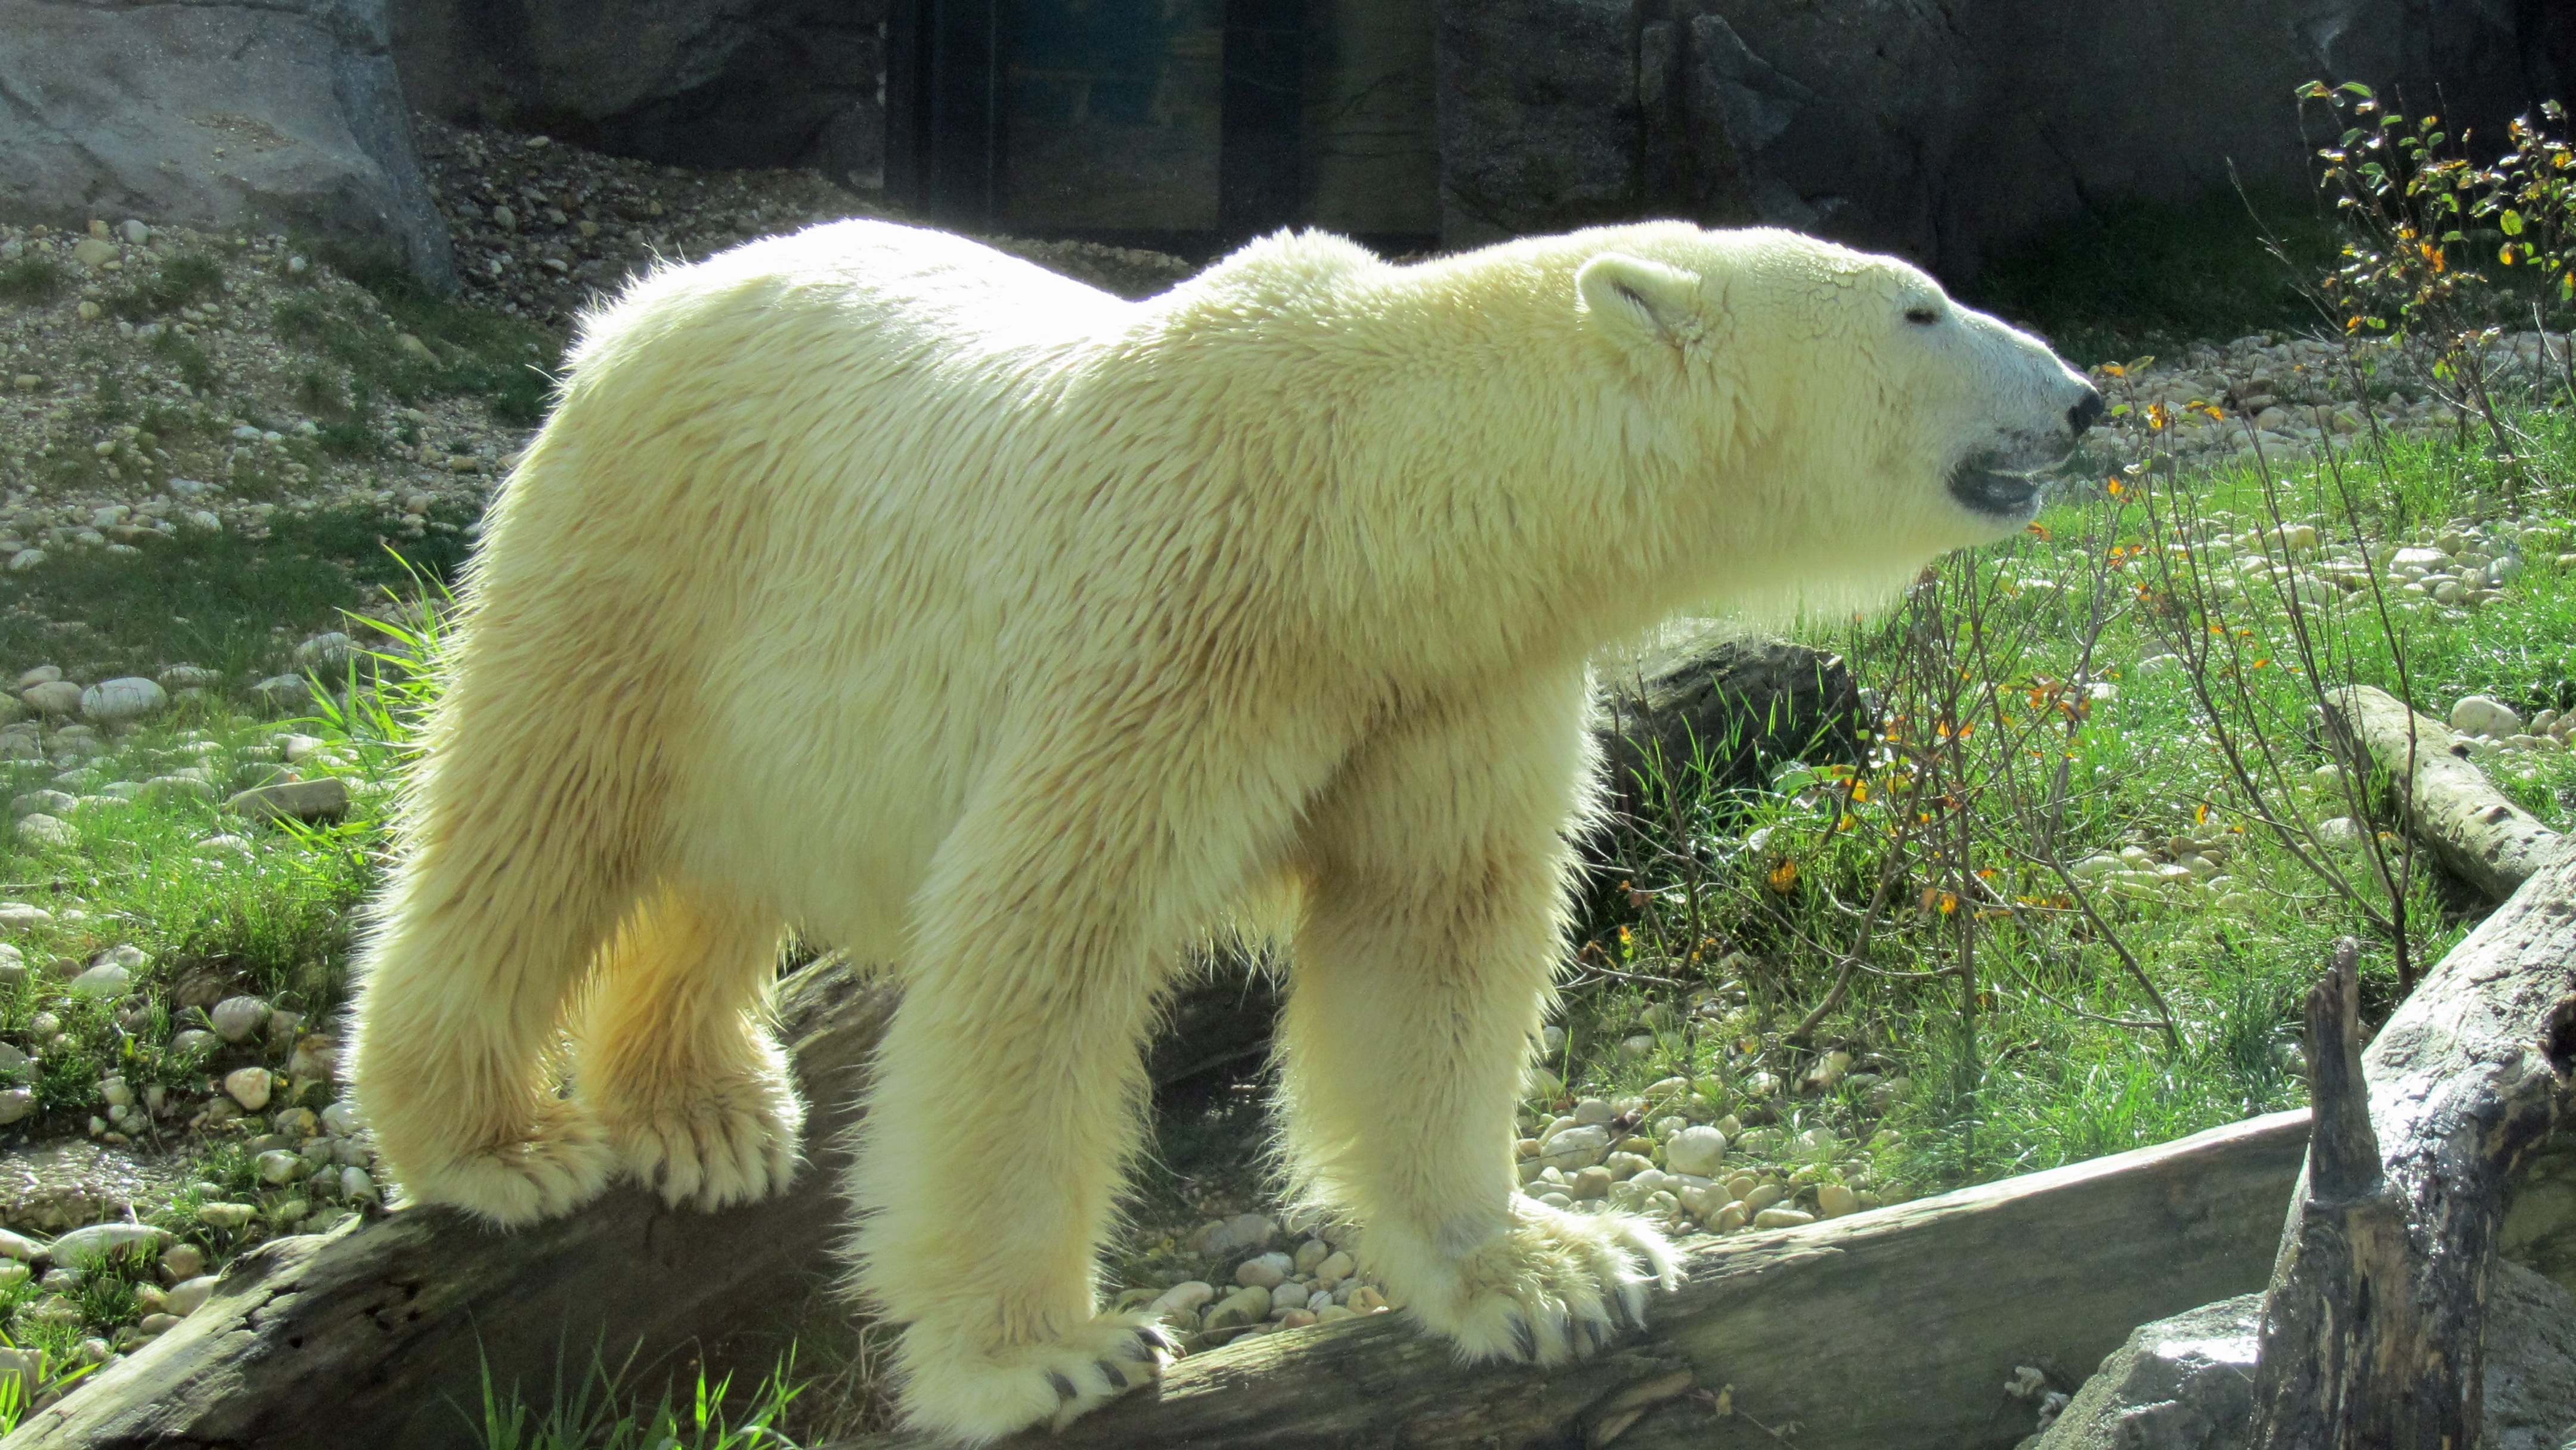
bear, wildlife, zoo, mammal, predator, fauna, polar bear, vertebrate, bear enclosure, dog breed group